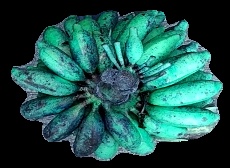
Variety: rasbale
Grade: grade3